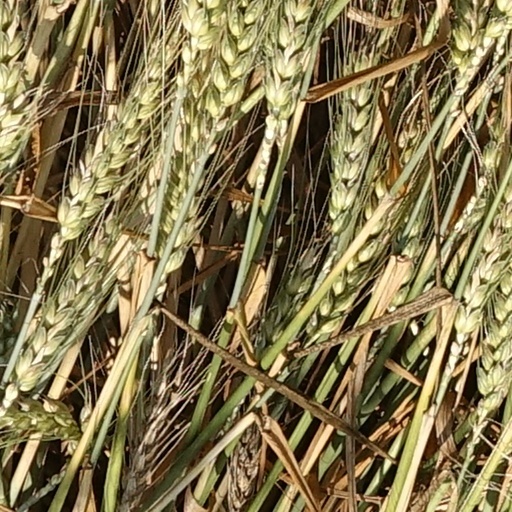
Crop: wheat